Calculator

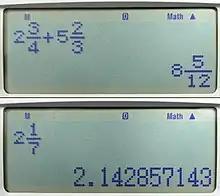
Scientific calculator displays of fractions and decimal equivalents

Electronic calculators contain a keyboard with buttons for digits and arithmetical operations; some even contain "00" and "000" buttons to make larger or smaller numbers easier to enter. Most basic calculators assign only one digit or operation on each button; however, in more specific calculators, a button can perform multi-function working with key combinations.